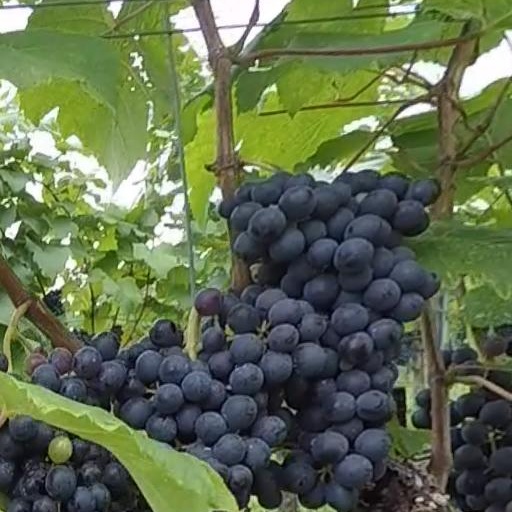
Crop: grape